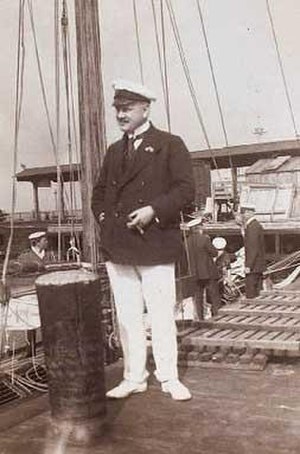
Harald Plum
Harald Plum. Det Kongelige Bibliotek, Portrætsamlingen
Harald Skovby Plum var en dansk erhvervsmand.